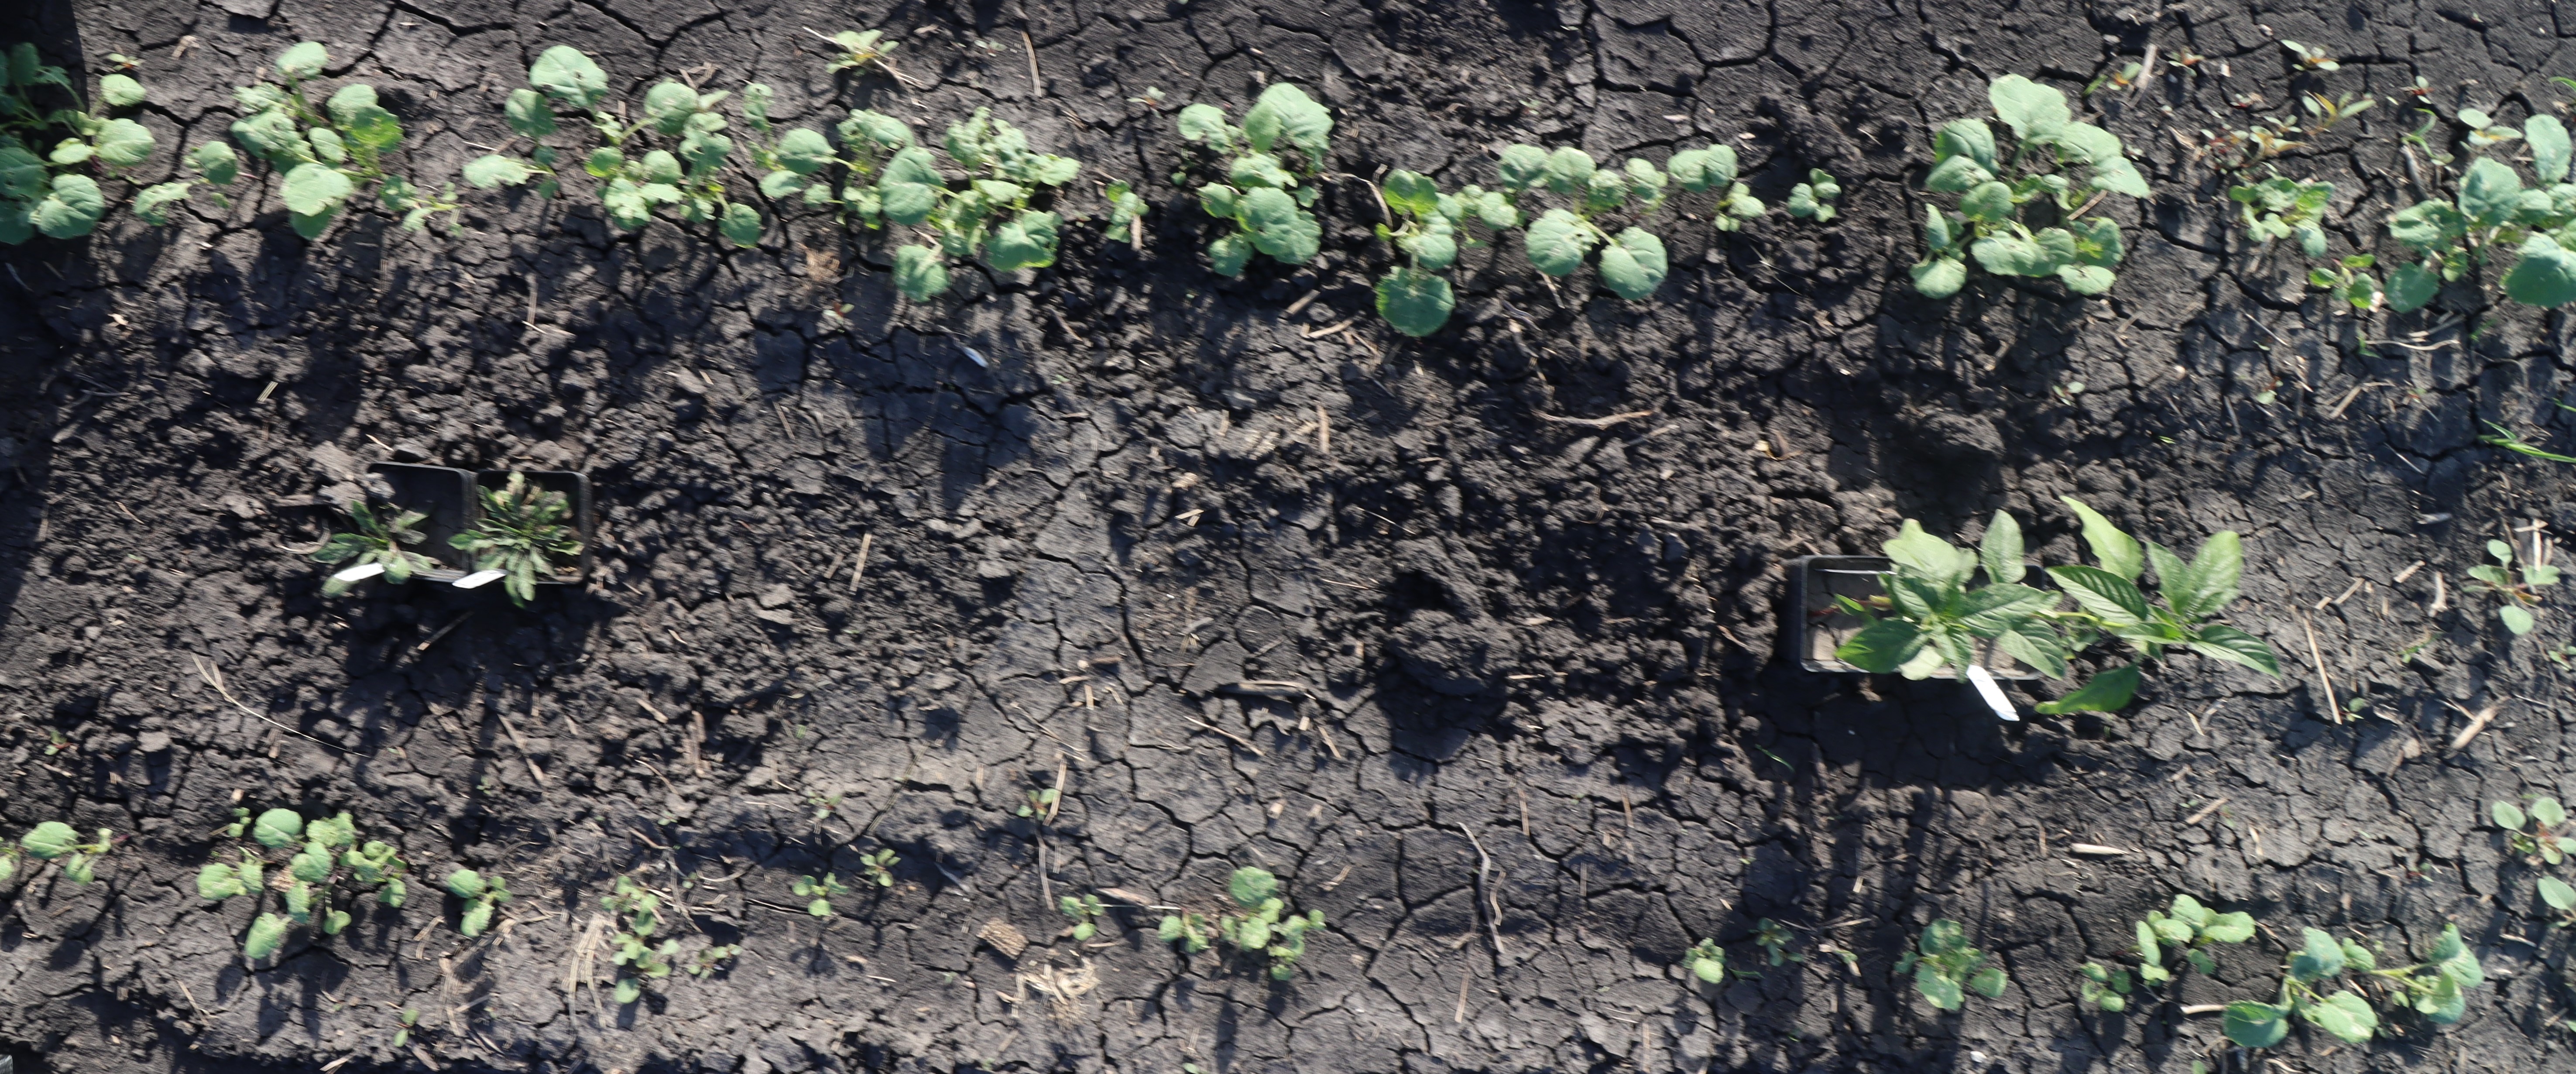
Crop: Canola
Objects: Horseweed, Horseweed, Waterhemp, Waterhemp, Canola, Canola, Canola, Canola, Canola, Canola, Canola, Canola, Canola, Canola, Canola, Canola, Canola, Canola, Canola, Canola, Canola, Canola, Canola, Canola, Canola, Canola, Canola, Canola, Canola, Canola, Canola, Canola